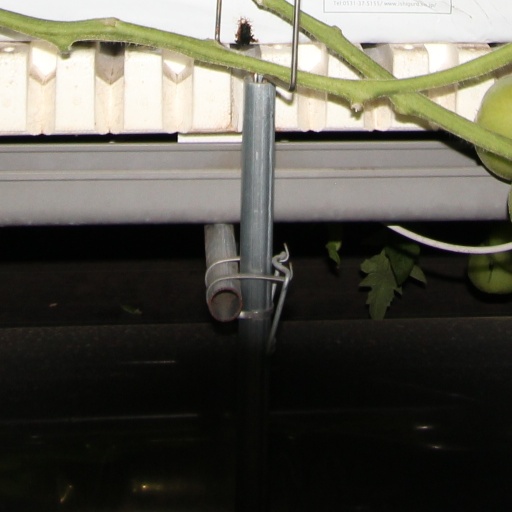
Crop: tomato